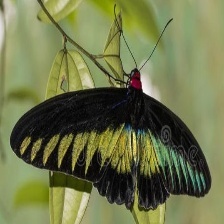
Species: BROOKES BIRDWING